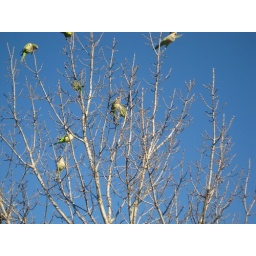
A flock of parrots in a tree at one of the Park &amp;amp; Ride bus stations in Ho. uston, TX